Tesla, Inc.

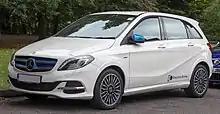
The Mercedes-Benz B-Class Electric Drive used a Tesla-supplied battery pack.

On July 23, 2020, Tesla picked Austin, Texas, as the site of its fifth Gigafactory, since then known as Gigafactory Texas. Giga Texas is the only factory that produces the Tesla Cybertruck and produces Model Y cars for the Eastern United States. On December 1, 2021, Tesla announced it relocated its legal headquarters from Palo Alto to the Gigafactory Texas site in Austin. However, Tesla has retained the Palo Alto building. On April 7, 2022, Tesla celebrated the opening of Gigafactory Texas in a public event.